Palestine–United States relations

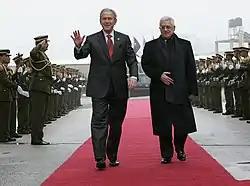
George W. Bush and Mahmoud Abbas stand before an honor cordon of the Palestinian Presidential Guard in Ramallah on 10 January 2008

President Bill Clinton altered the official U.S. position towards the PLO. He supported the goal of a Palestinian state, but refrained from expressing this in public until the closing months of his administration.